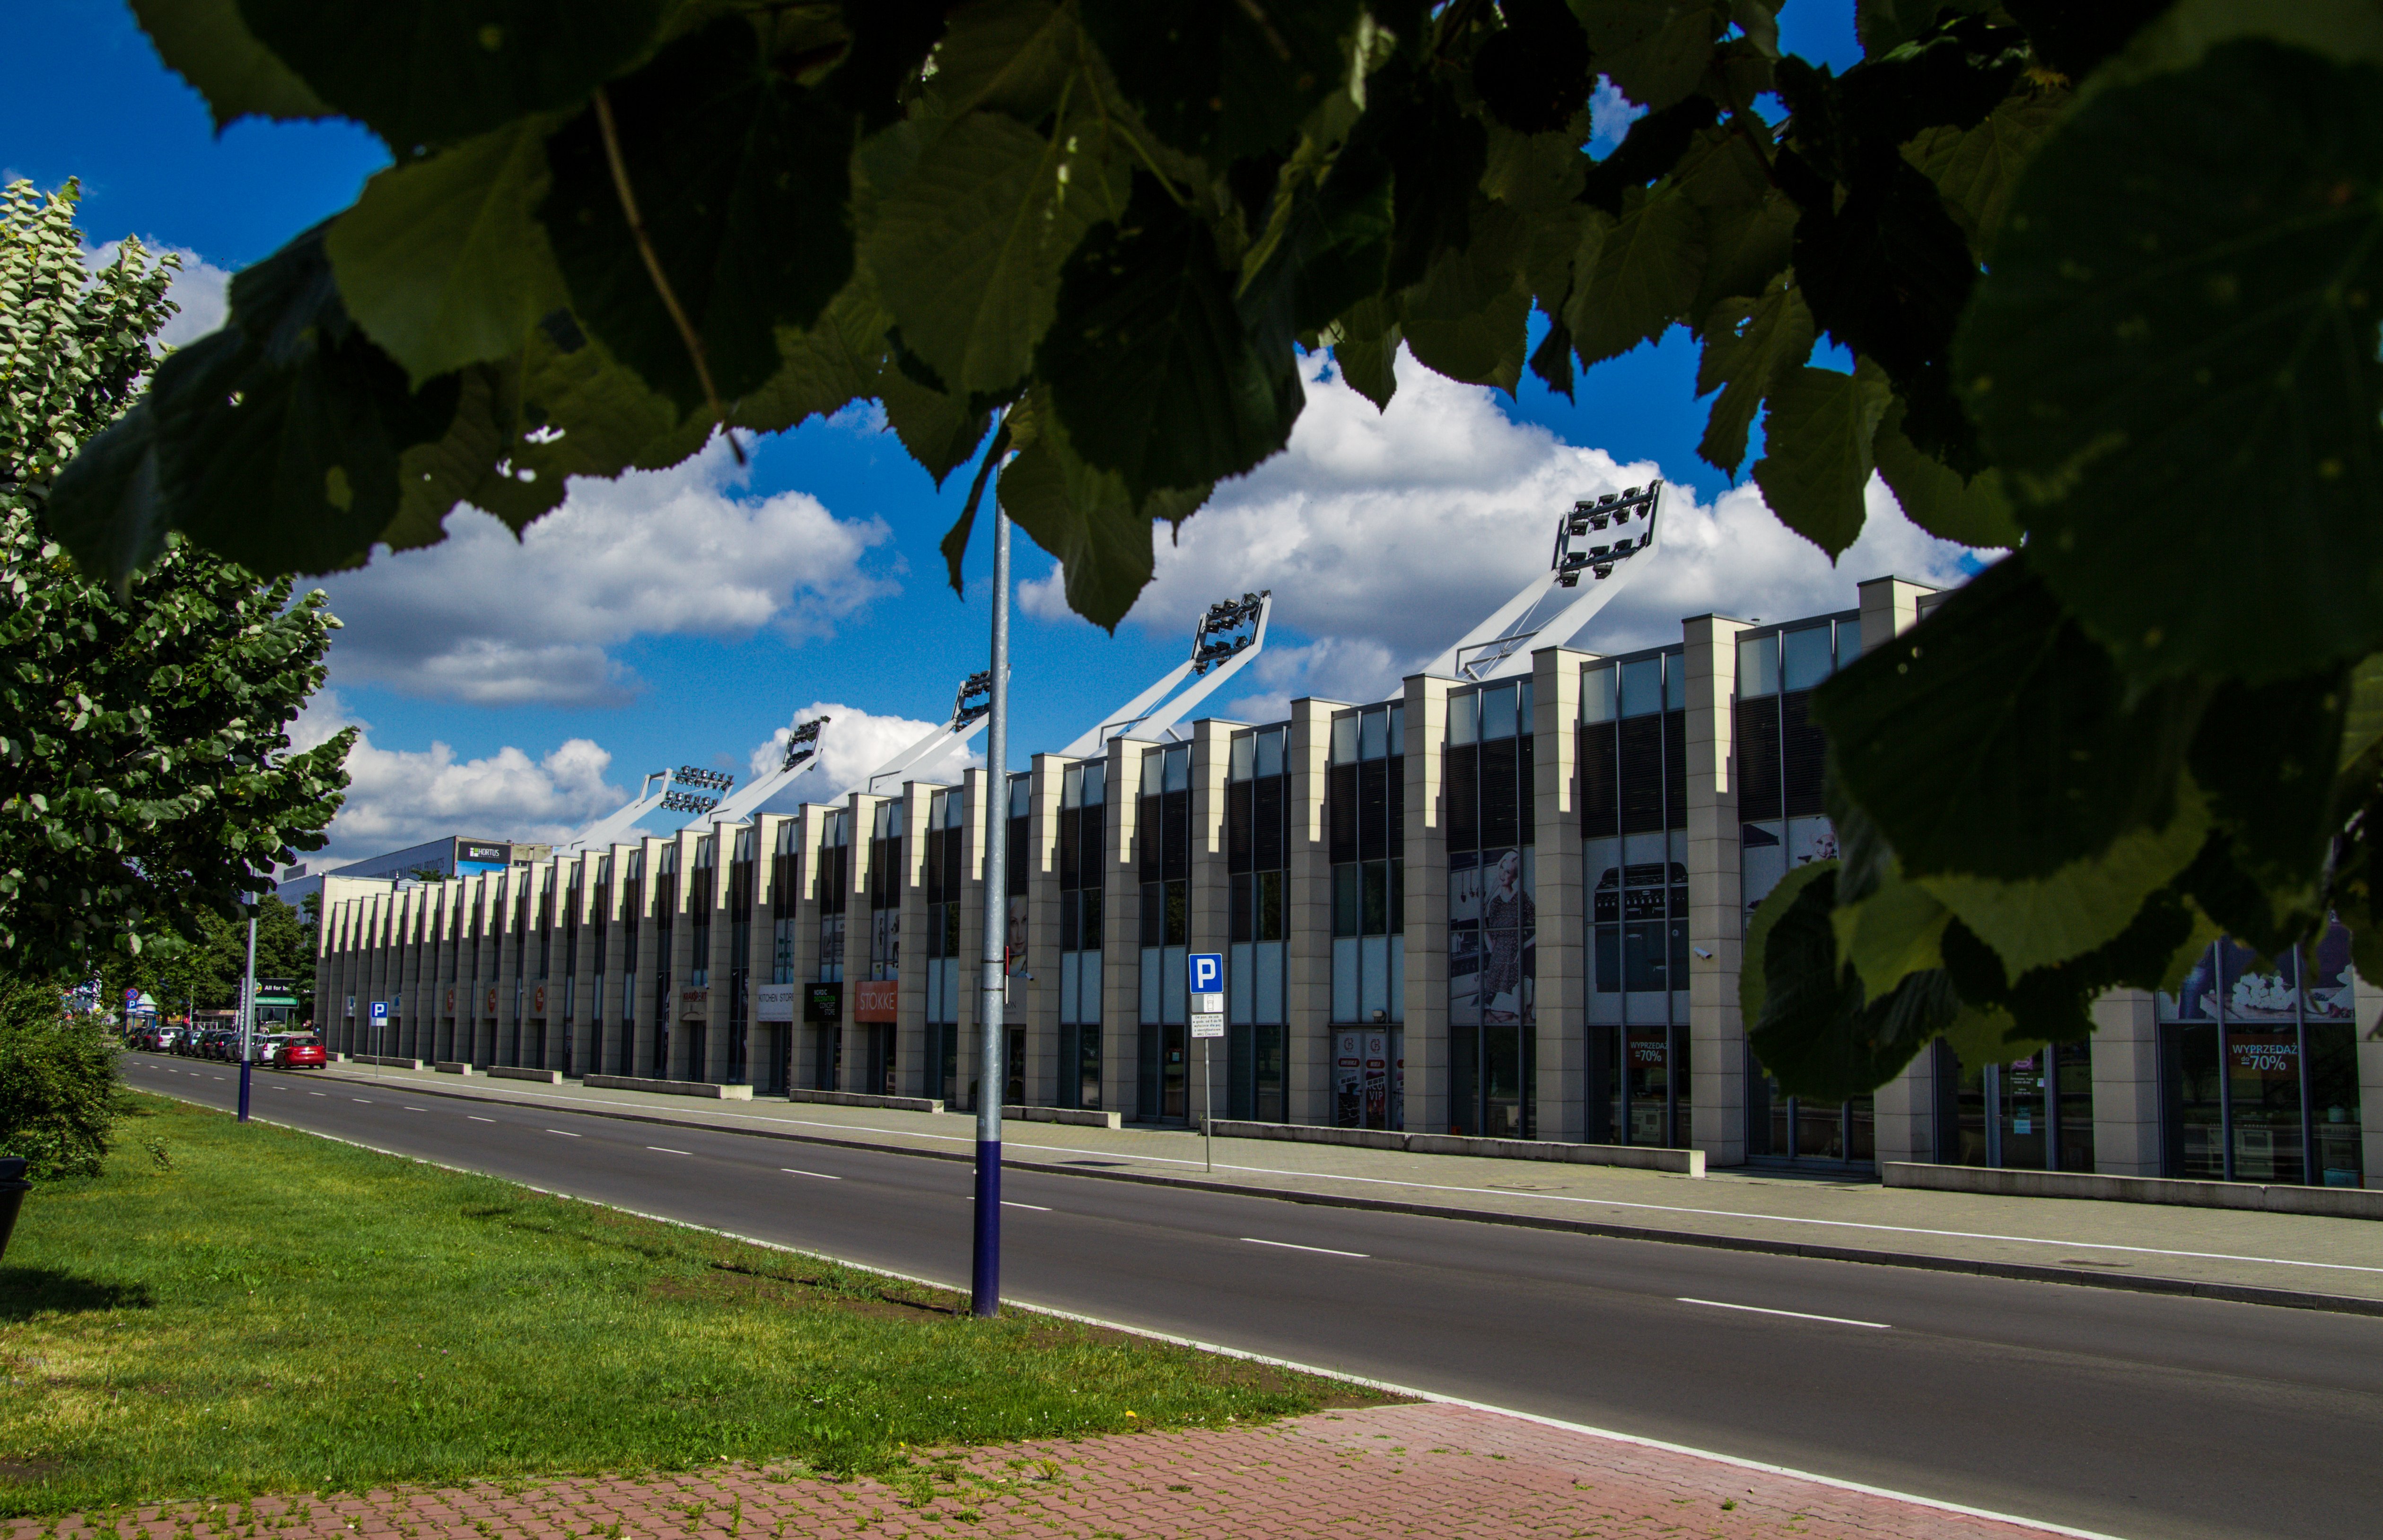
tree, architecture, sport, city, transport, vehicle, soccer, football, lighting, stadium, arena, poland, polska, krakow, cracow, stadion, venues, miejski, cracovia, urban area